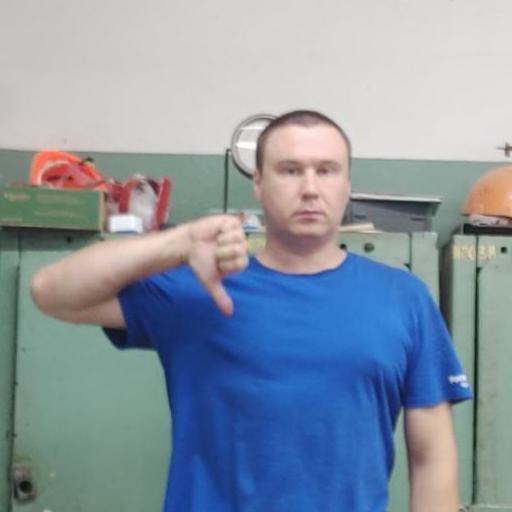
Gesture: dislike